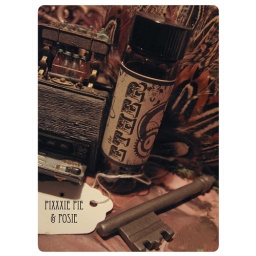
the ether - lavish artisan perfume oil of amber and ginger thyme- in 1/2 oz amber glass bottle 004